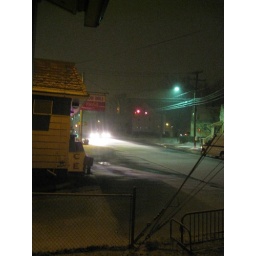
neon deli &amp;amp; cross street in middletown connecticut during the first major snow of the winter.